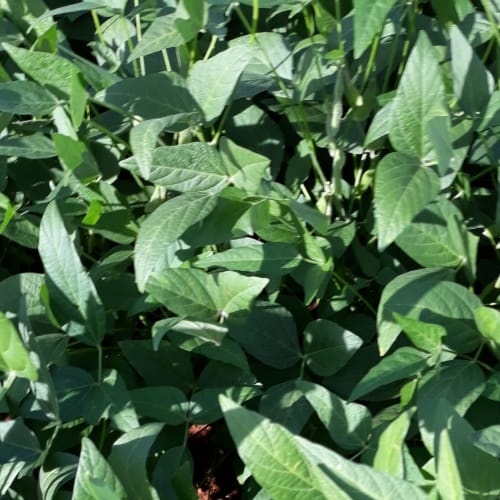
Label: Healthy